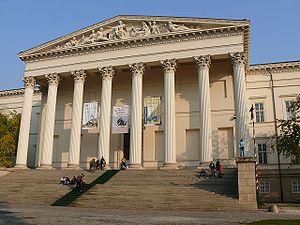
Mihály Pollack, né le 30 août 1773 à Vienne – mort le 3 janvier 1855 à Pest, est un des plus grands architectes classiques hongrois. Sa réalisation la plus connue est le Musée national hongrois.